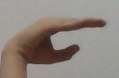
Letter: jeem